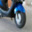
Label: motorcycle